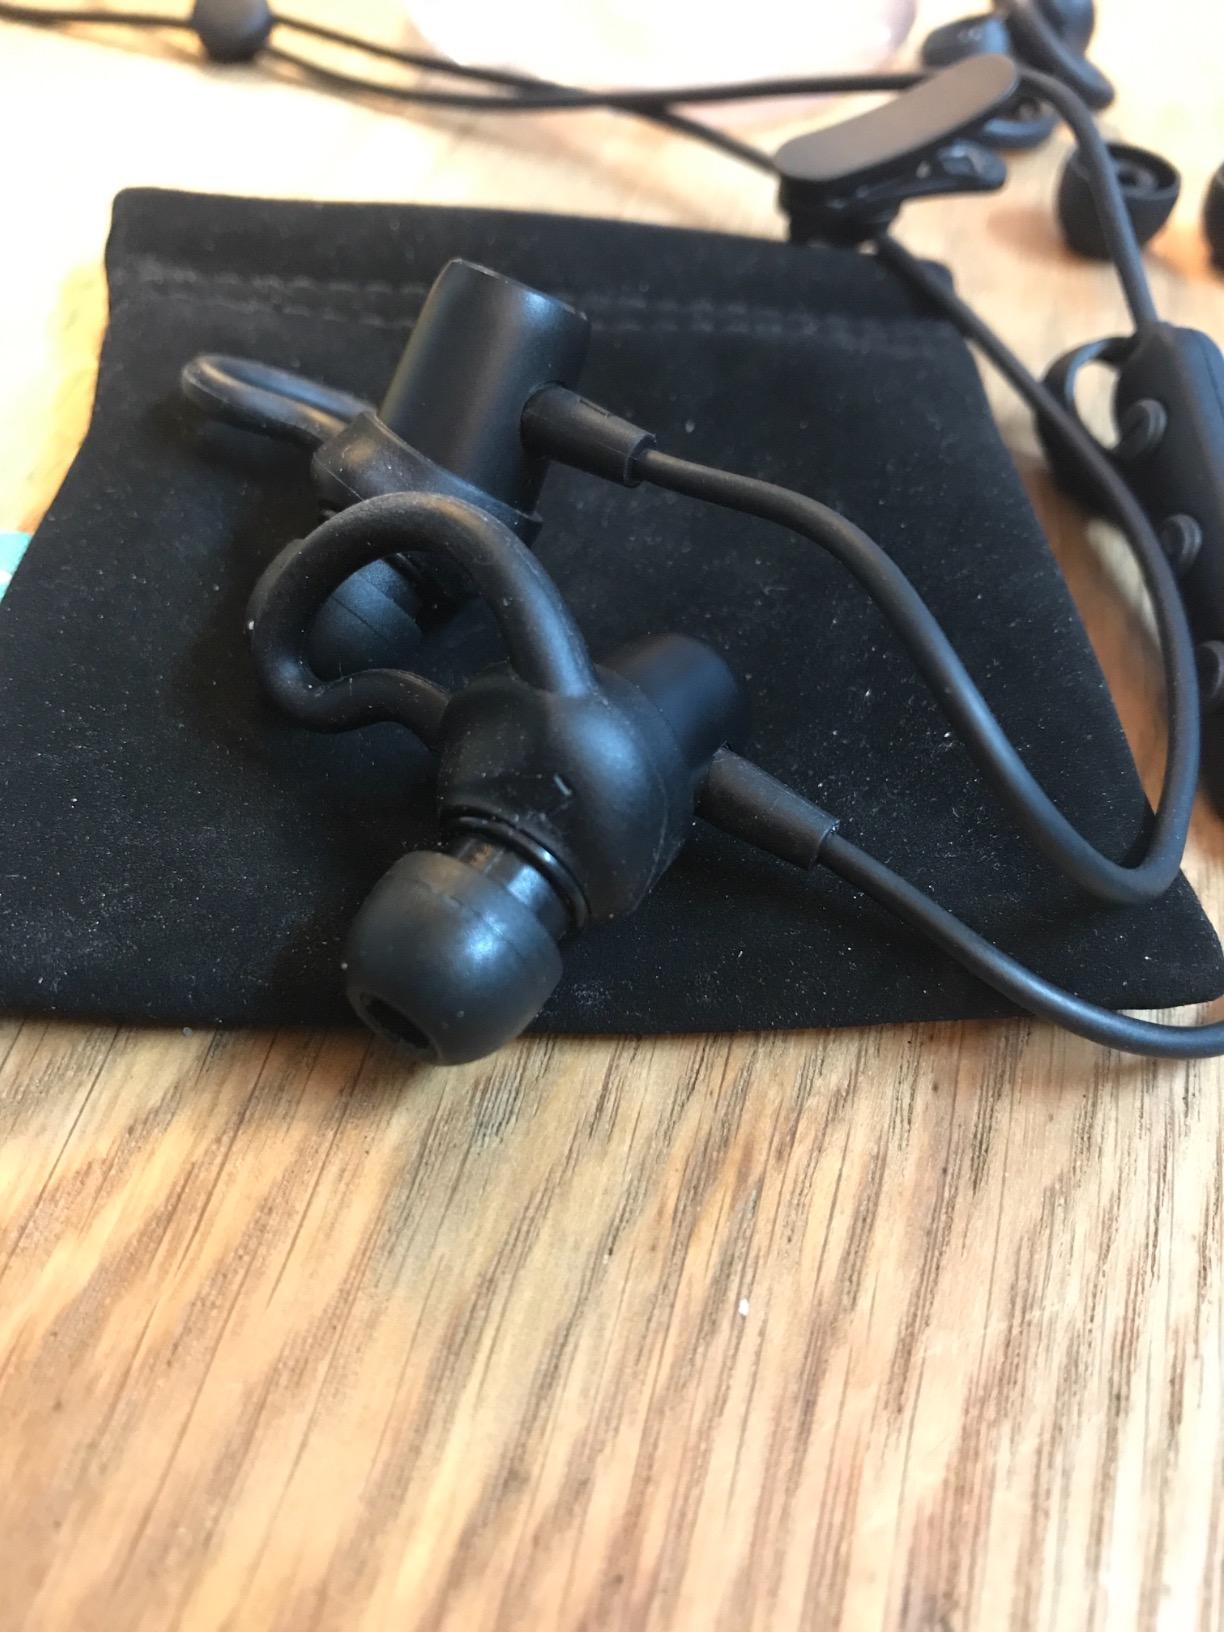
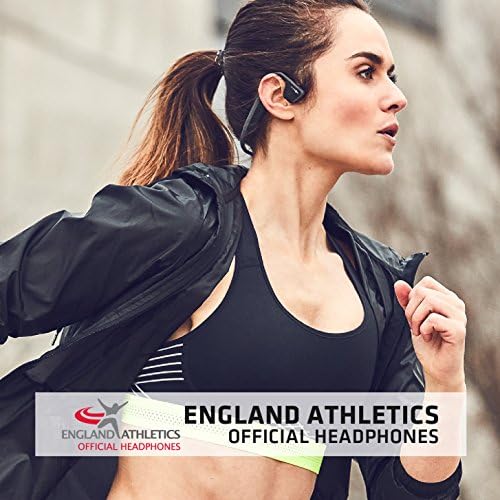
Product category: headphones
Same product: no